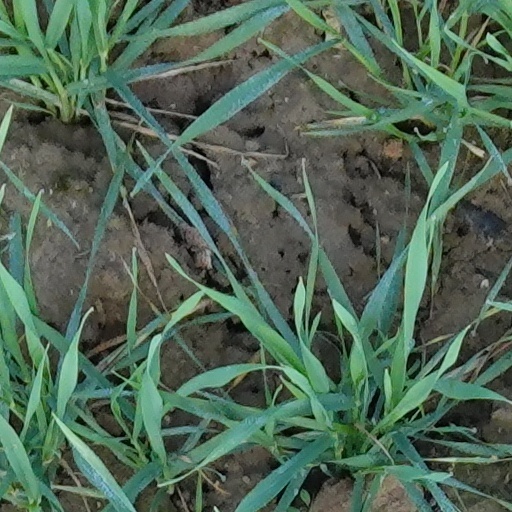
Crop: wheat